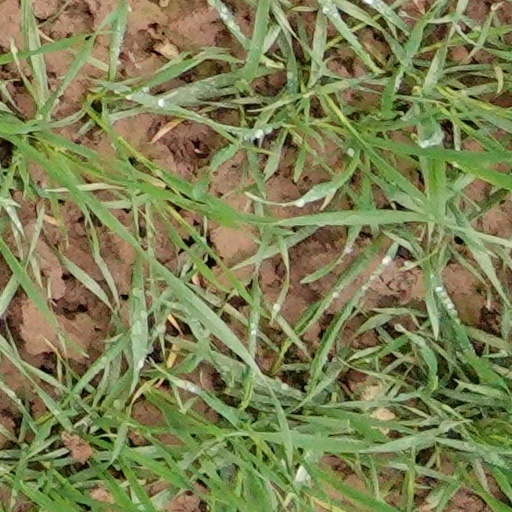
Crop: wheat